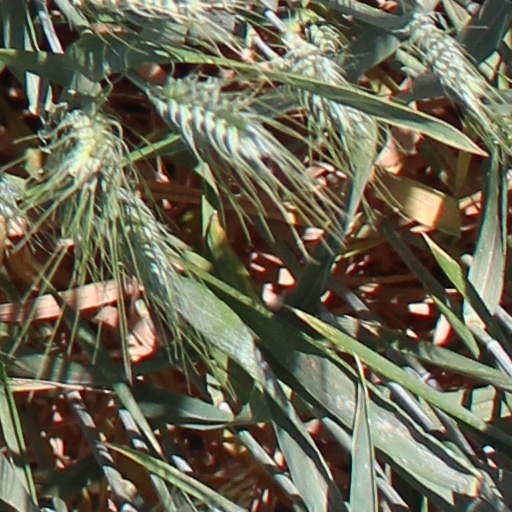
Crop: wheat